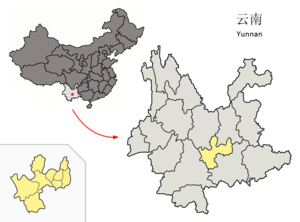
Yuxi est une ville-préfecture de la province du Yunnan au Sud de la République populaire de Chine.